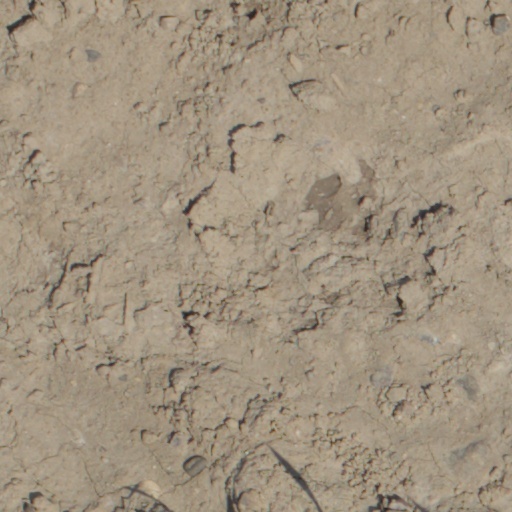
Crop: wheat